Black homesteaders

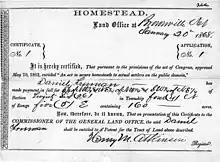
A certificate of homesteading granting title to 160 acres in the state of Nebraska, 1862

Black homesteaders established their claims under a number of different federal laws. The most significant of these was the Homestead Act of 1862, a landmark U.S. law that opened ownership of public lands to male citizens (who had never borne arms against the United States), widows, single women, and immigrants pledging to become citizens. Signed into law by Abraham Lincoln, the act allowed any adult citizen (or intended citizen) who had not taken up arms against the United States could claim 160 acres of government land. The 1866 Civil Rights Act and the Fourteenth Amendment guaranteed that African Americans were eligible as well. Tens of thousands of them availed themselves of this opportunity. In most instances, the government granted free title to the land in return for assurances that the land would be occupied and cultivated, but the claimant could also buy the land in order to be subject to less stringent obligations on land use.